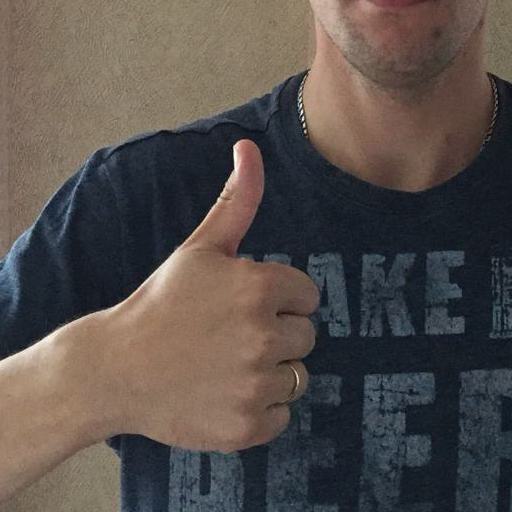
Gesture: like